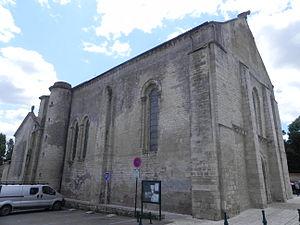
Eglise d'Angles
Cet article recense les monuments historiques français classés en 1913.
Angles est une commune du Centre-Ouest de la France, située dans le département de la Vendée en région Pays de la Loire.
L’église Notre-Dame-des-Anges — encore appelée « Notre-Dame-de-l’Assomption » — est une église classée « Monument historique » en 1913 située à Angles, en Vendée. Appartenant à la paroisse catholique de Notre-Dame de Lumière, des messes y sont célébrées aujourd’hui.